Born into Brothels

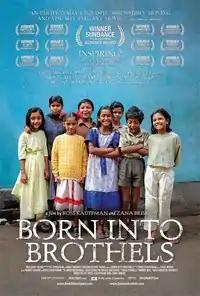

Born into Brothels: Calcutta's Red Light Kids is a 2004 Indian-American documentary film about the children of sex workers in Sonagachi, Kolkata's red light district. The widely acclaimed film, written and directed by Zana Briski and Ross Kauffman, won a string of accolades including the Academy Award for Best Documentary Feature in 2005.